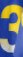
Number: 3